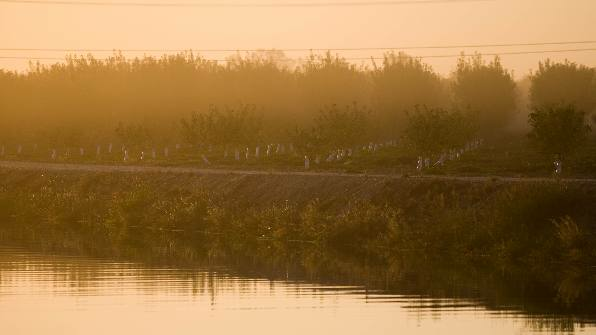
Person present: No